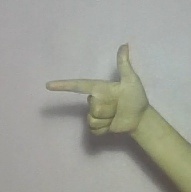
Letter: yaa